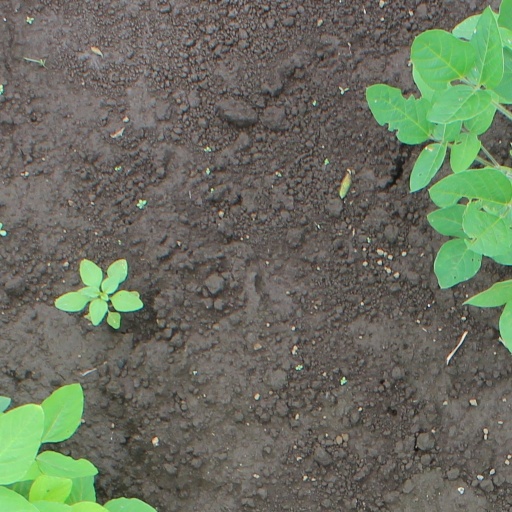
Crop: soybean